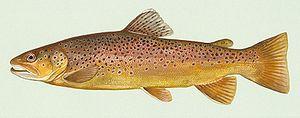
Le Jet est une rivière du département Finistère, en région Bretagne, et un important affluent gauche du fleuve côtier l'Odet.
La Couze d’Ardes est une rivière française d’Auvergne-Rhône-Alpes qui prend sa source dans les monts du Cézallier et se jette dans l'Allier. Elle fait partie du bassin versant de la Loire.
Les Protacanthopterygii sont un super-ordre de poissons téléostéens.
Salmo trutta est une espèce de poissons de la famille des Salmonidés qui correspond à la truite commune européenne. L'espèce est polymorphe. Selon les variétés locales et la situation côtière ou continentale d'un cours d'eau, une proportion très variable des truites qui y naissent peuvent migrer en mer. C'est potentiellement une espèce invasive en Amérique du Nord. Dans la plupart des pays, sa pêche est réglementée.
Salmo est un genre de poissons de la famille des salmonidés qui comprend de nombreuses espèces de saumons et de truites de la région Atlantique.